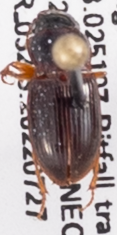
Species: Cratacanthus dubius
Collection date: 2022-07-27
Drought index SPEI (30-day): -0.258
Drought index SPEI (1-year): -1.85
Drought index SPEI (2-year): -1.69